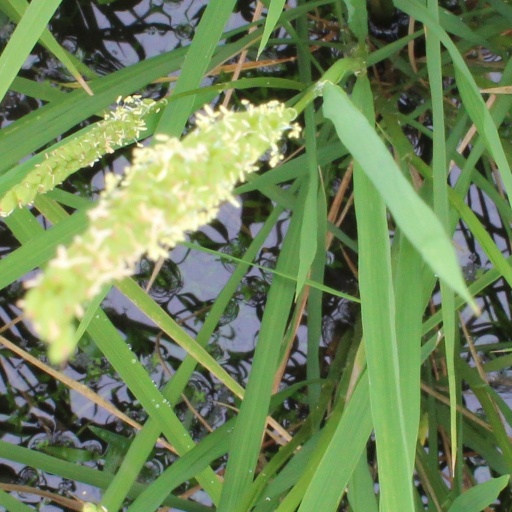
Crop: rice